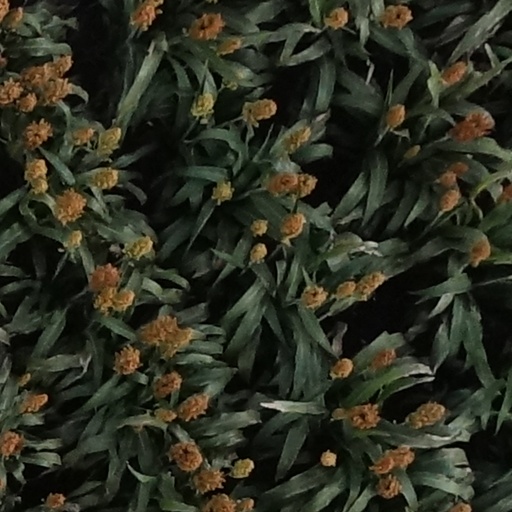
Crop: sorghum